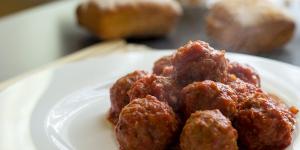
albondigas de carne molida